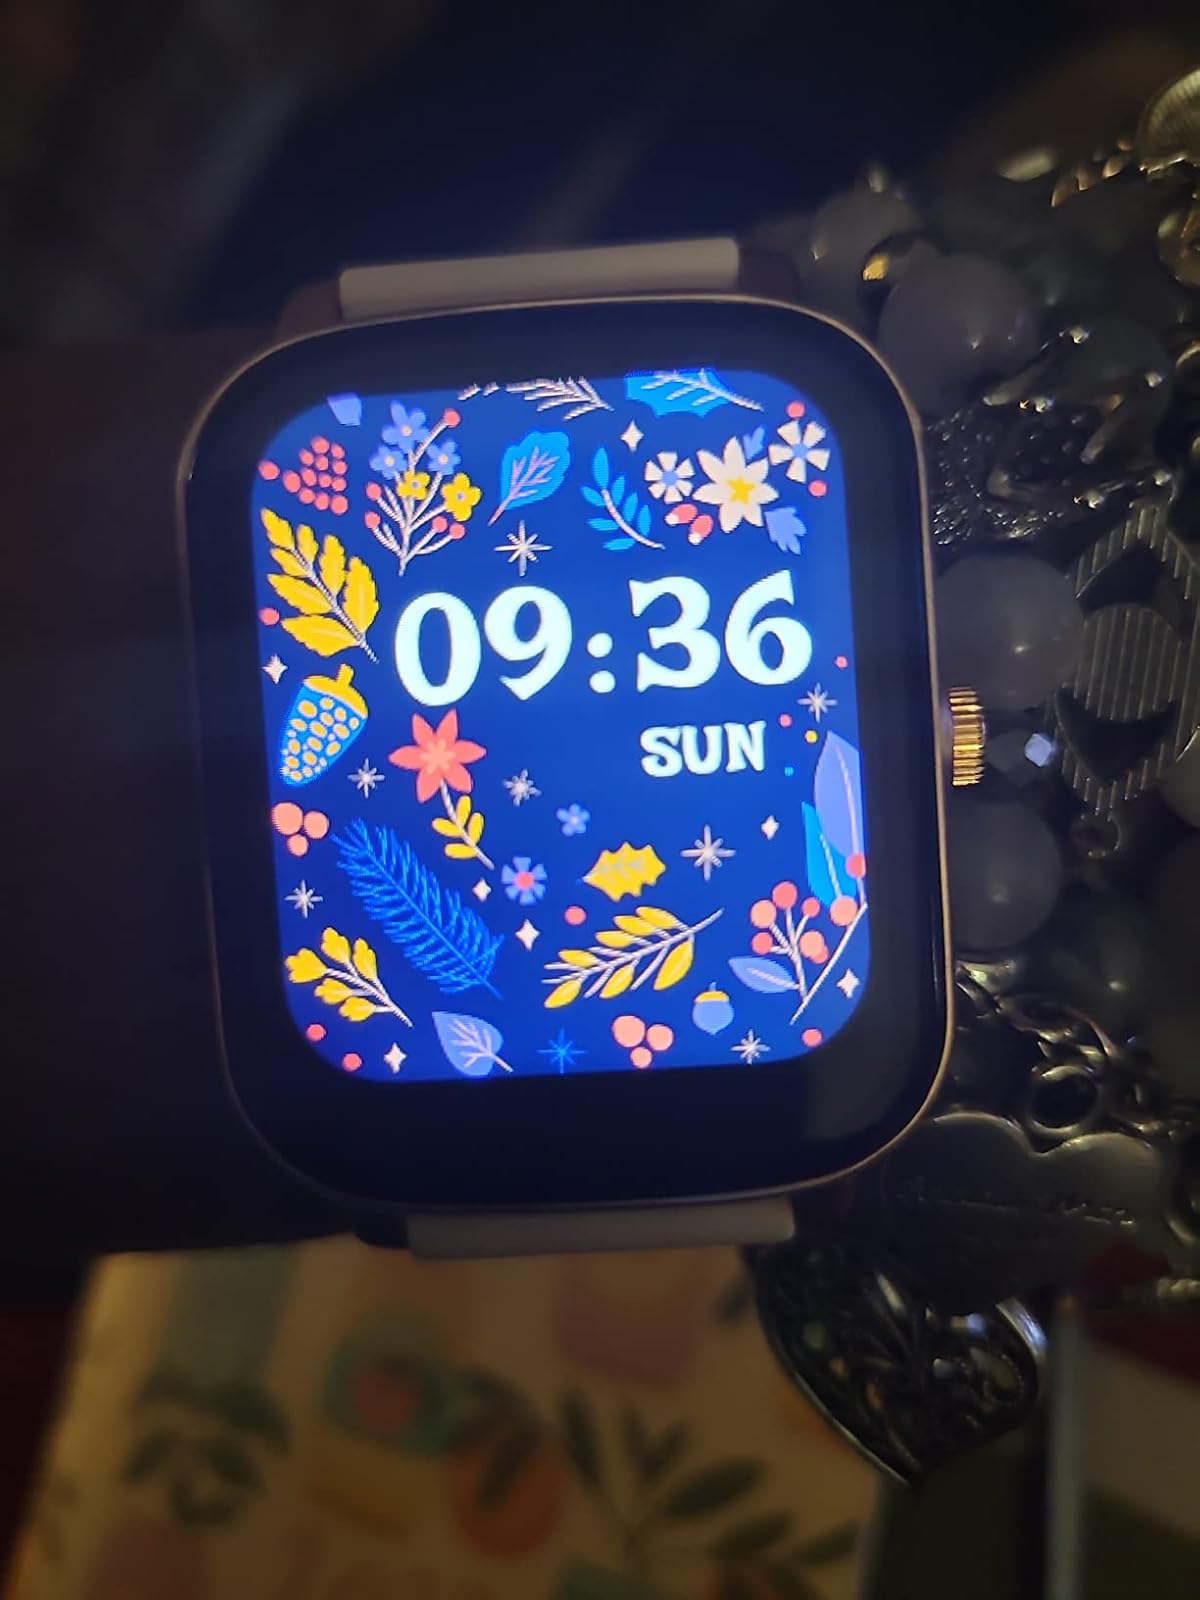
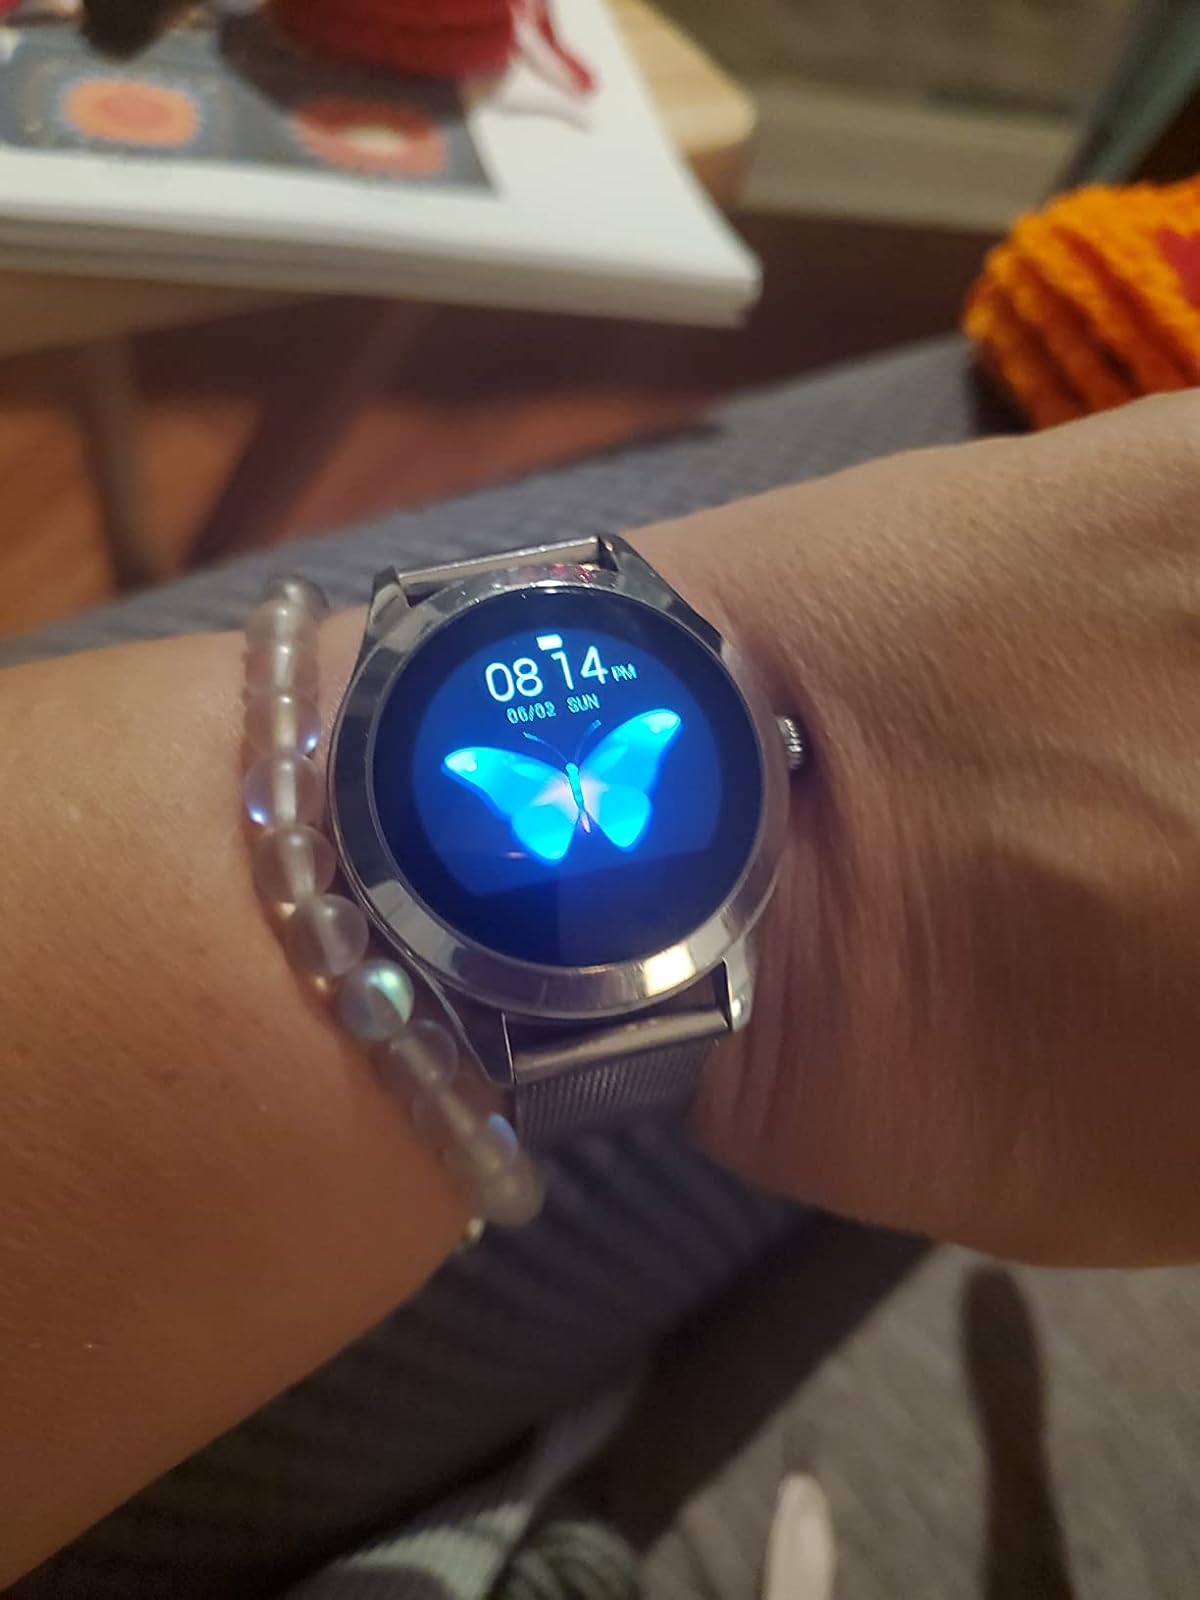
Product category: smartwatch
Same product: no